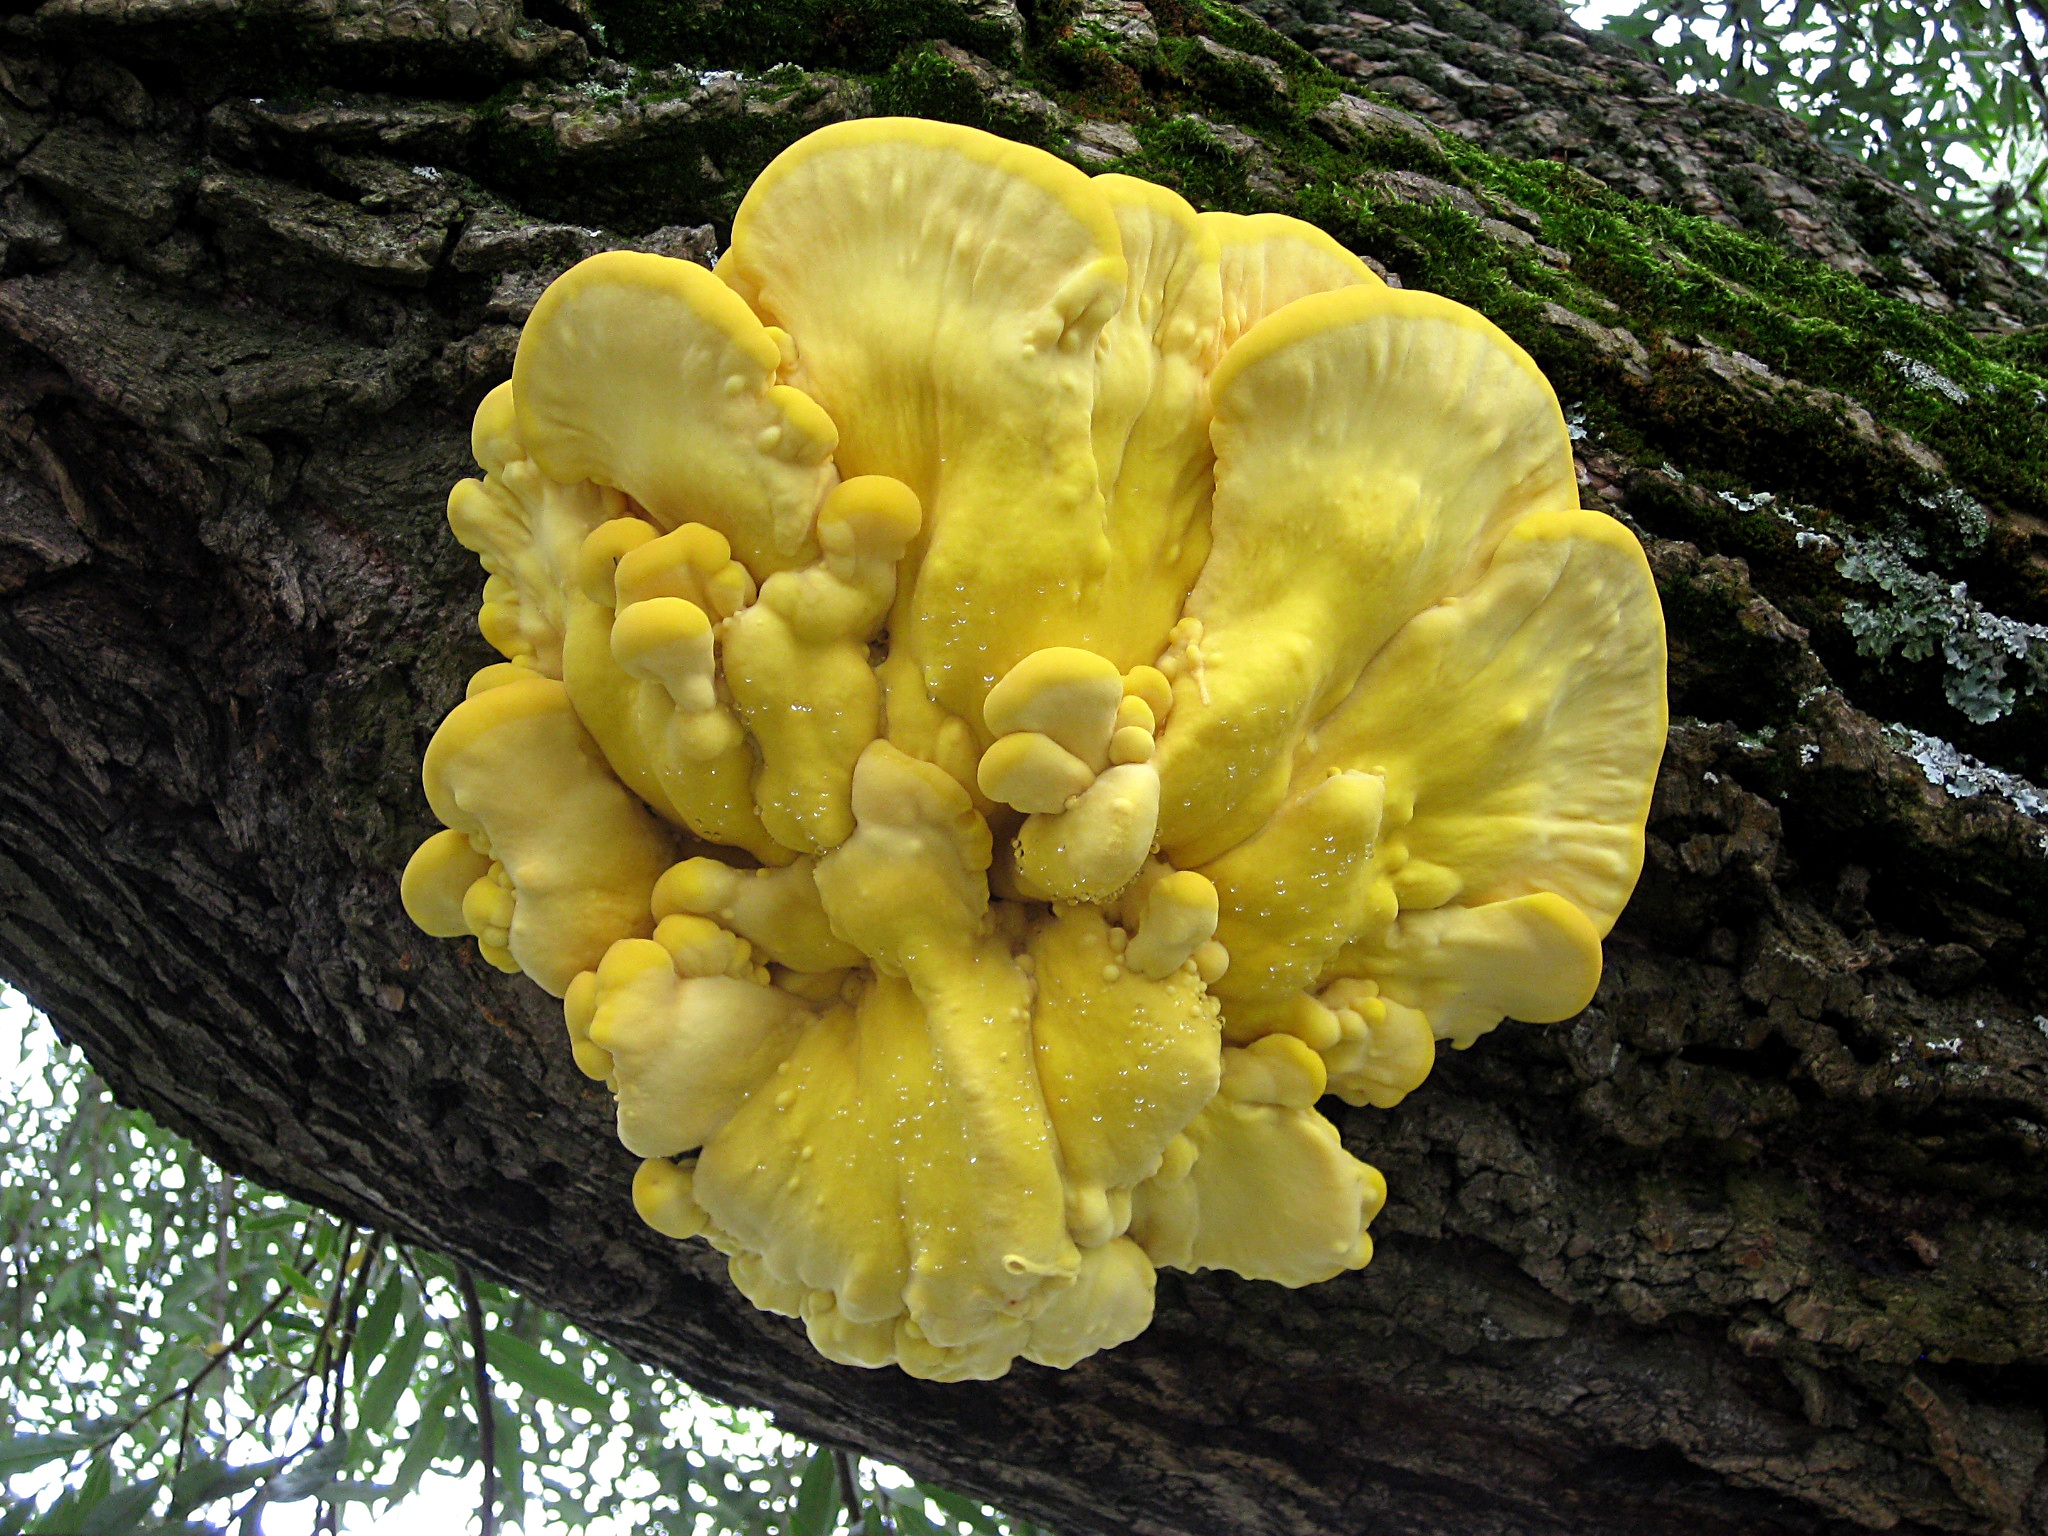
tree, nature, branch, flower, bark, log, botany, mushroom, yellow, flora, fungus, macro photography, oyster mushroom, edible mushroom, medicinal mushroom, agaricomycetes, sulphur ovinus, tremellomycetes, tremellaceae, tremella, tremellales